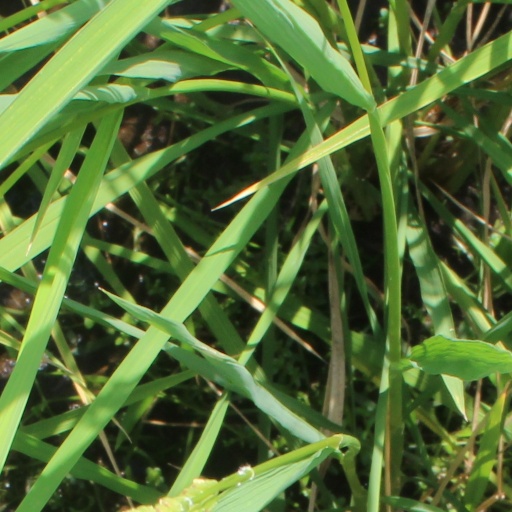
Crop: rice